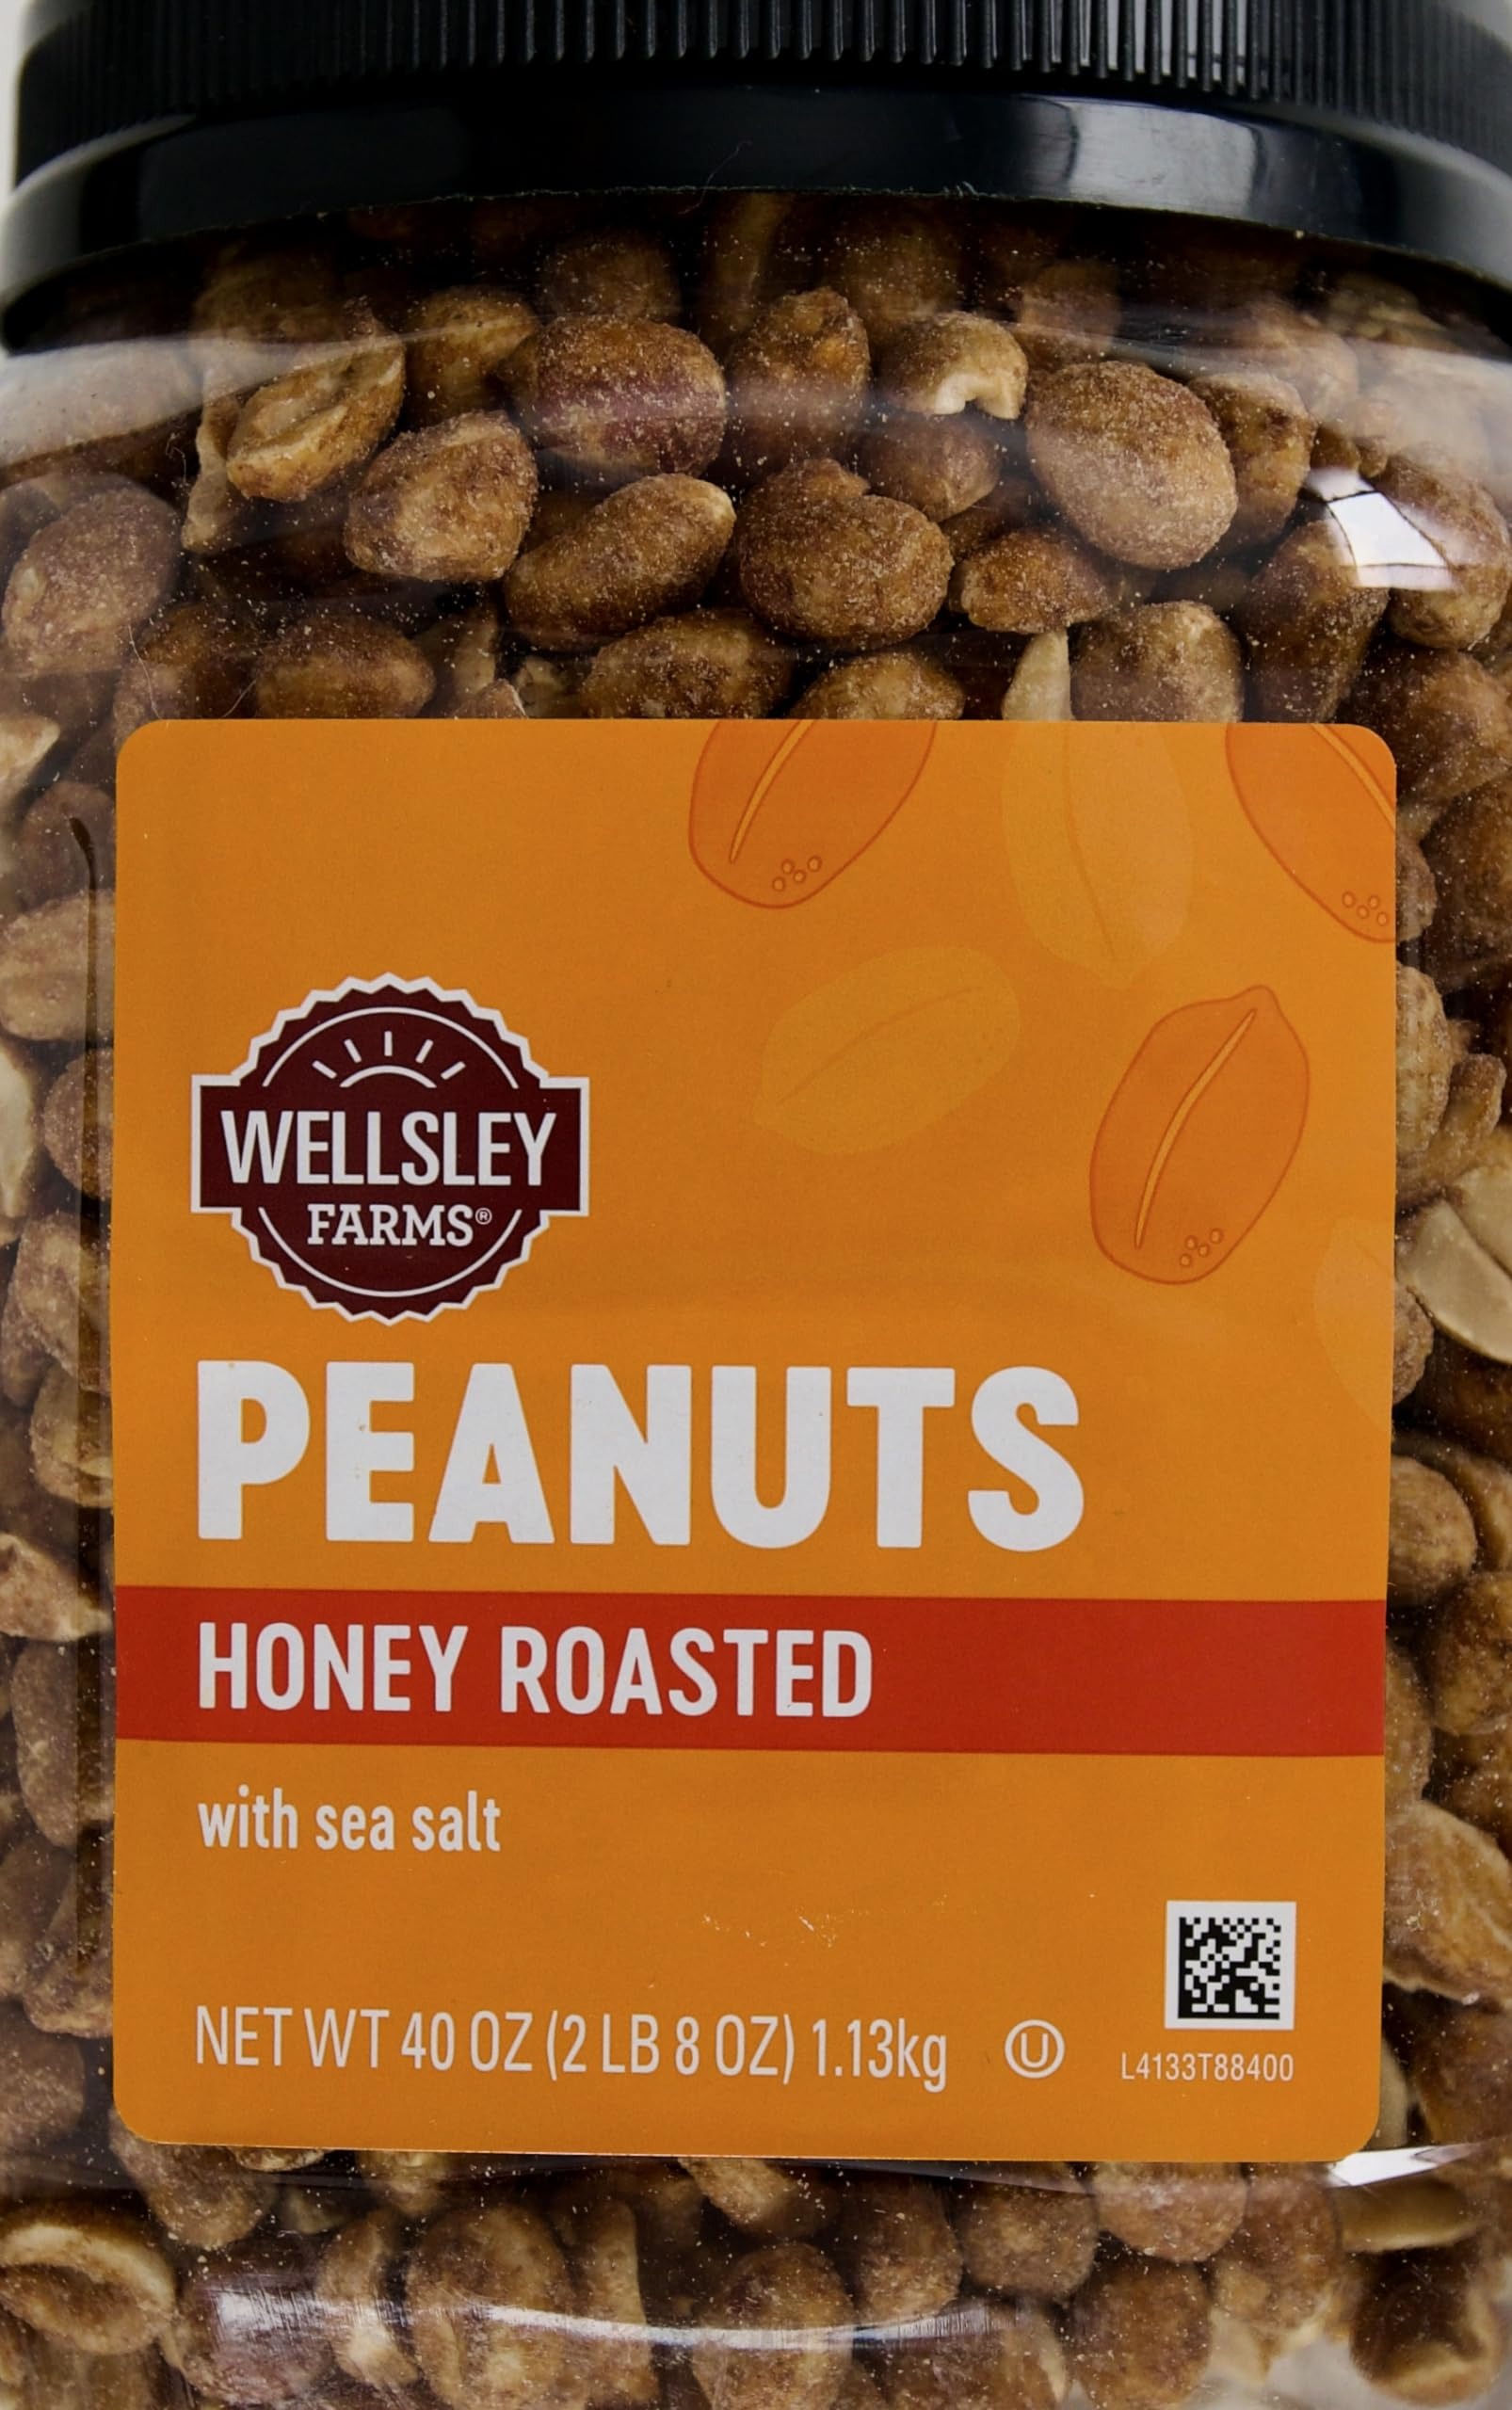
Item Name: Wellsley Farms Honey Roasted Peanuts with Sea Salt, 40 Ounce
Bullet Point 1: *Resealable Container for Freshness.
Bullet Point 2: *Made in USA.
Bullet Point 3: *Size: 40 OZ (2 LB 8 OZ) 1.13 kg Each Jar.
Product Description: *Resealable Container for Freshness. *Made in USA. *Size: 40 OZ (2 LB 8 OZ) 1.13 kg Each Jar.
Value: 40.0
Unit: Ounce

Price: 13.42